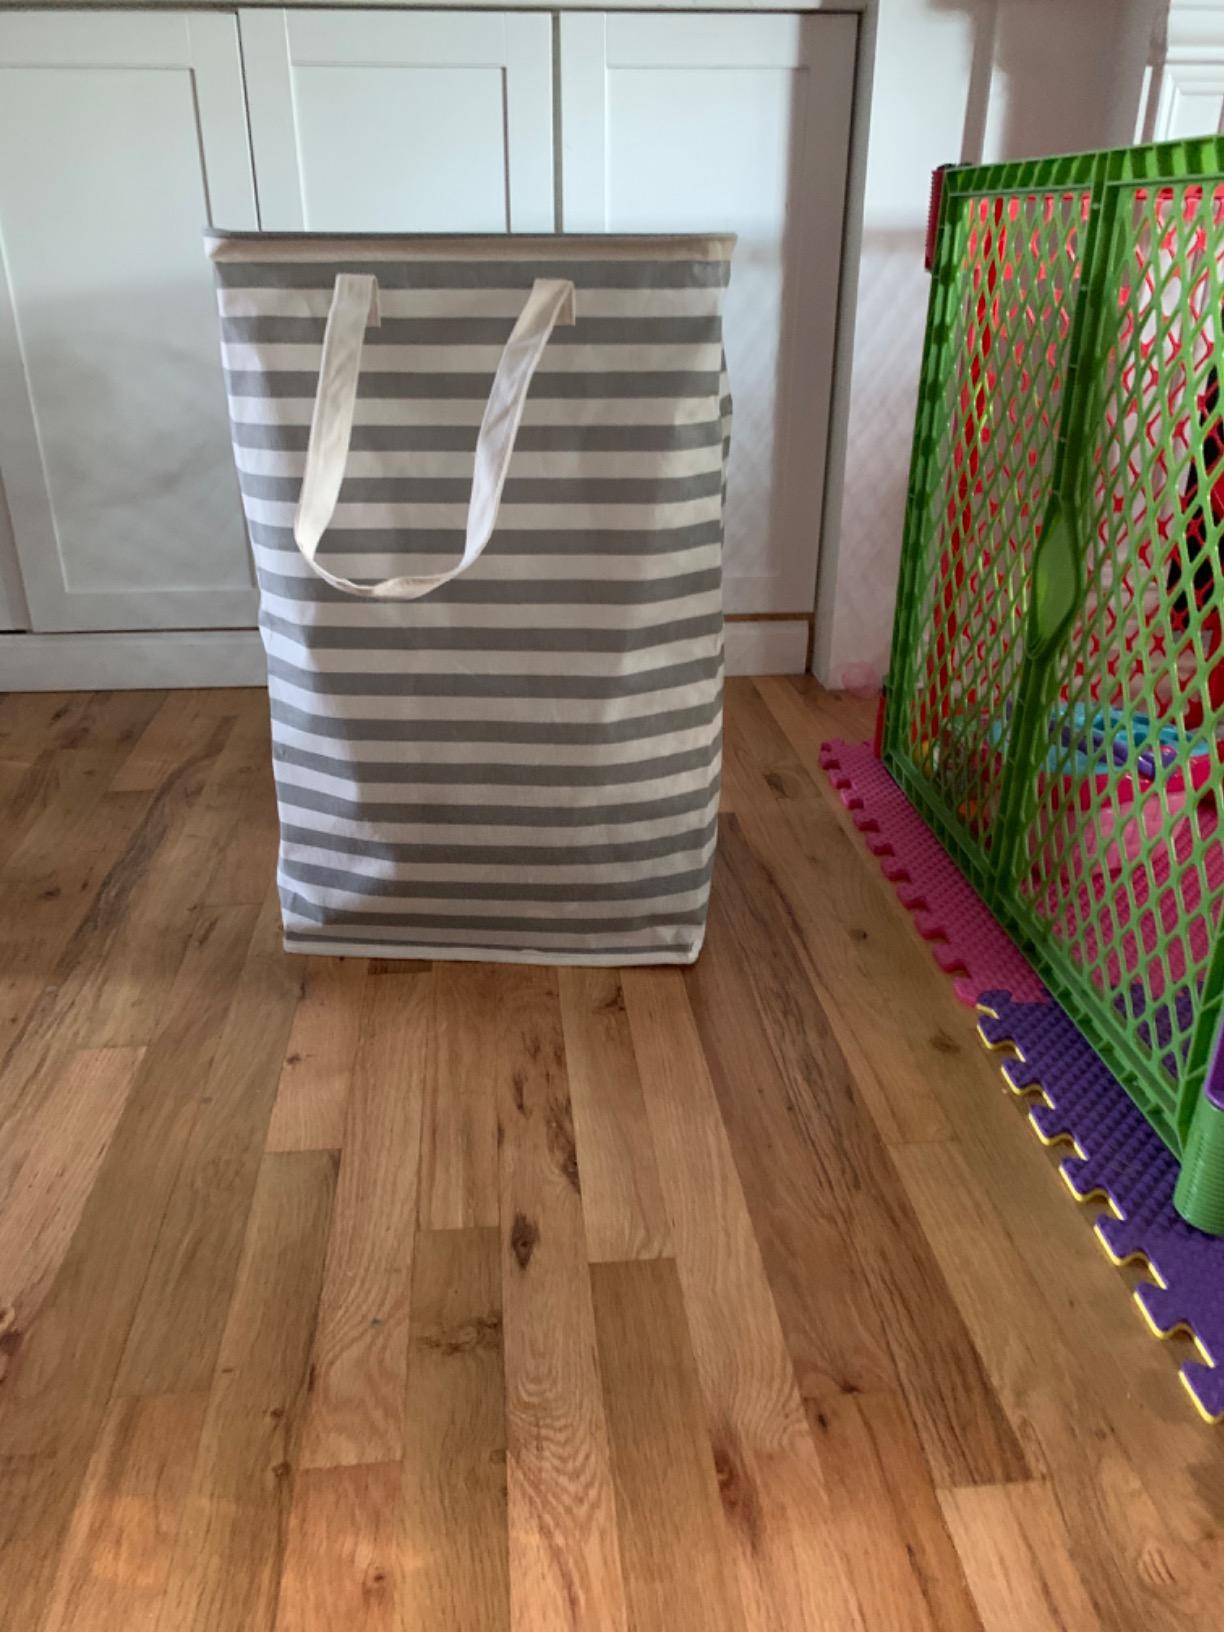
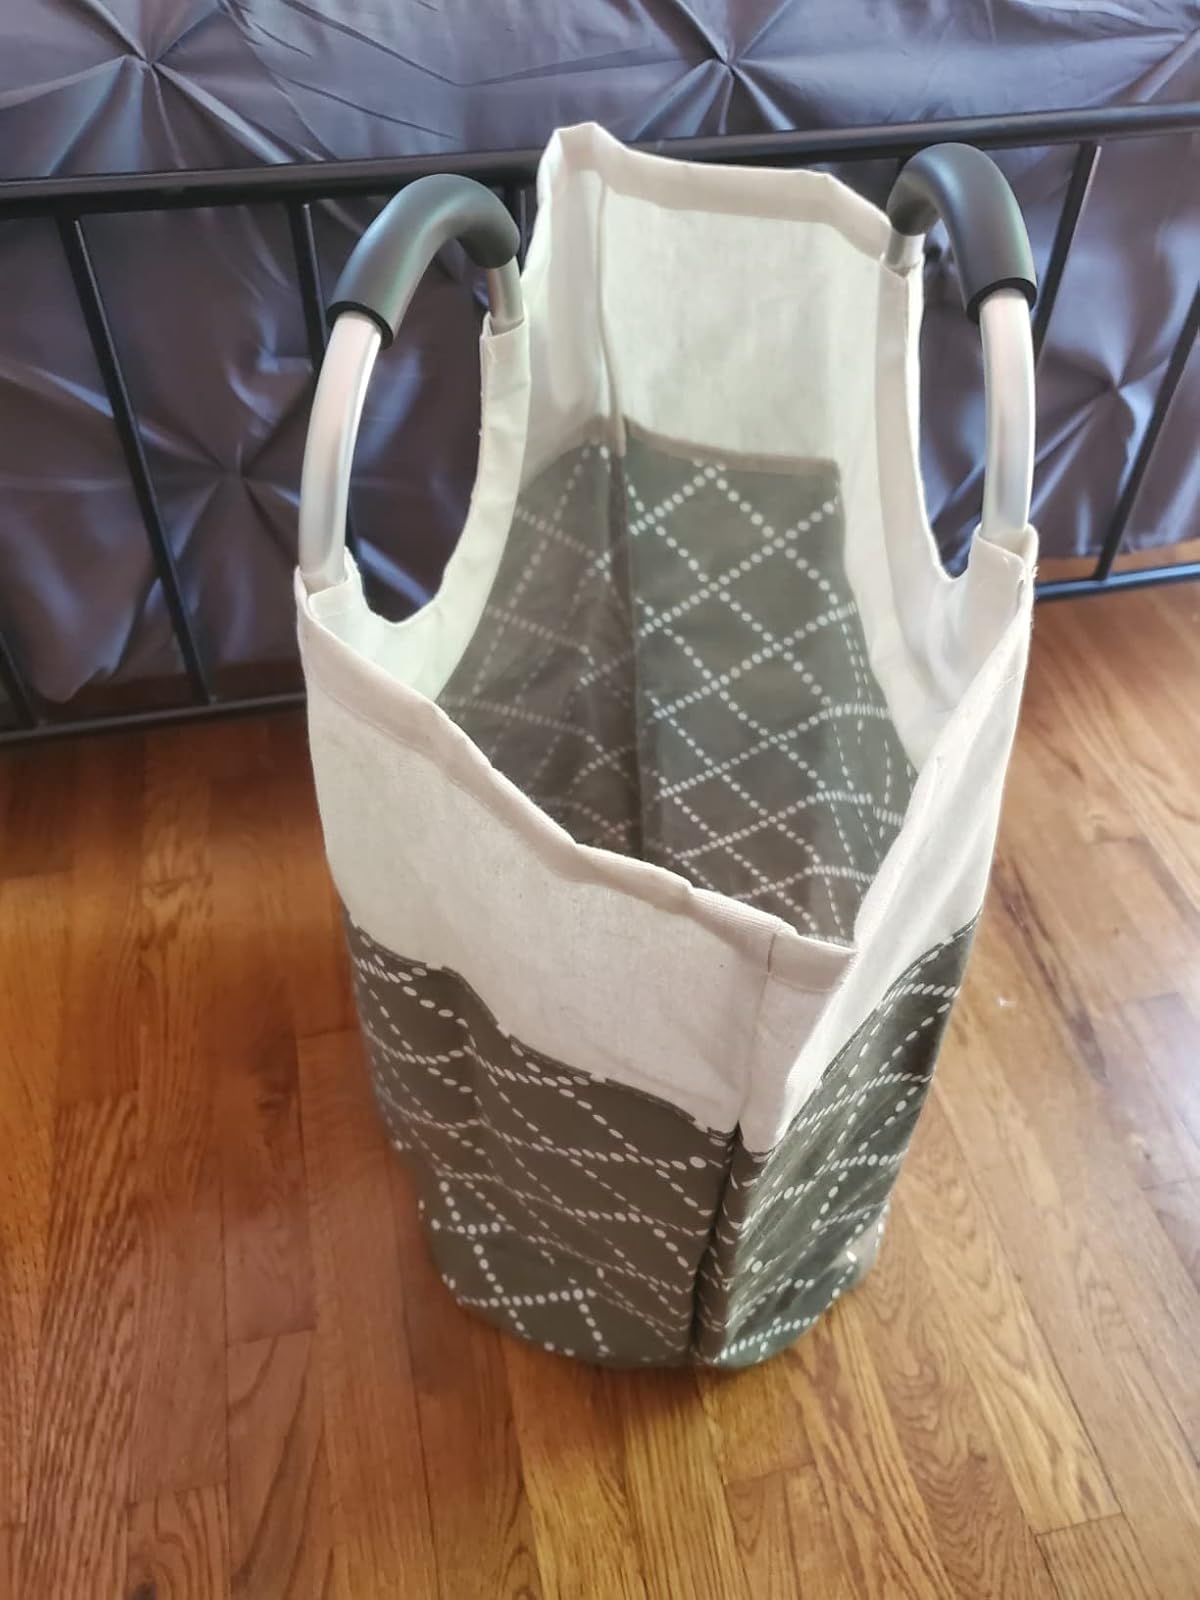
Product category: items_hamper
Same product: no